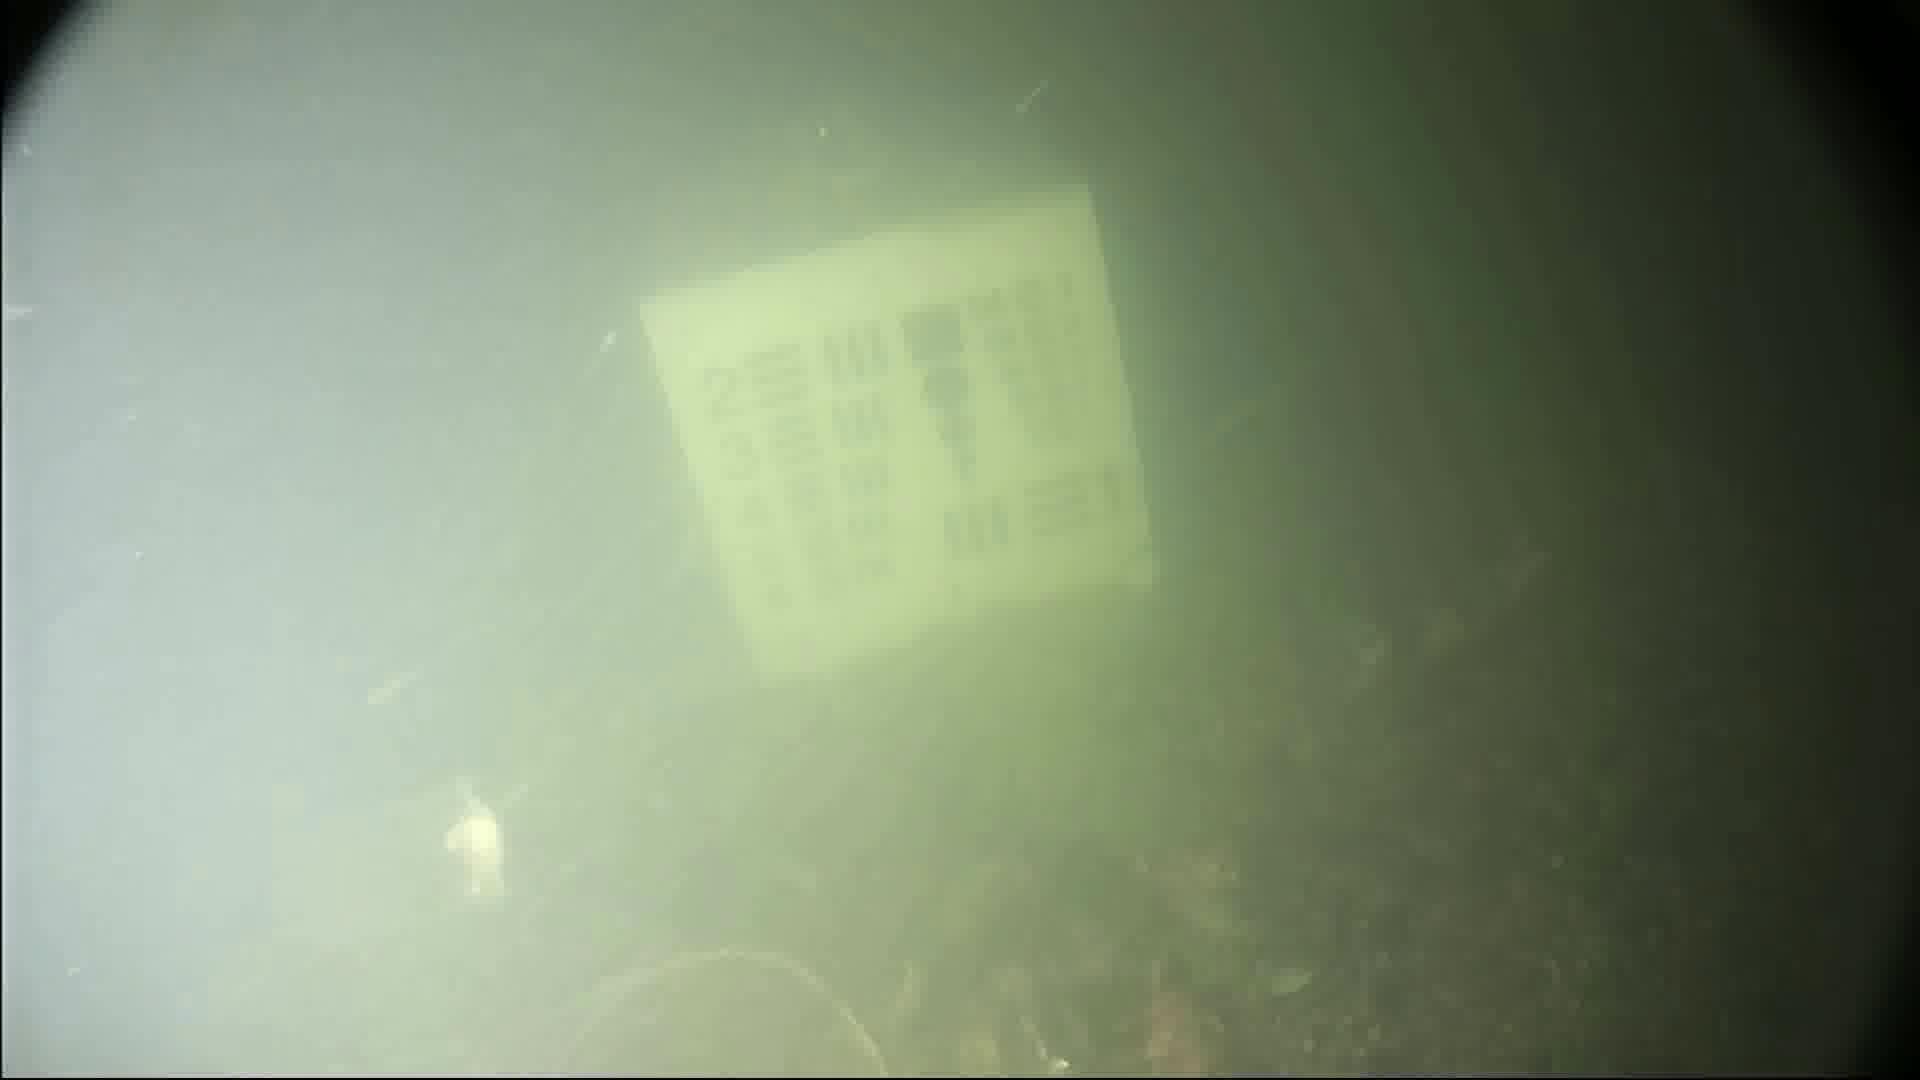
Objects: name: crab